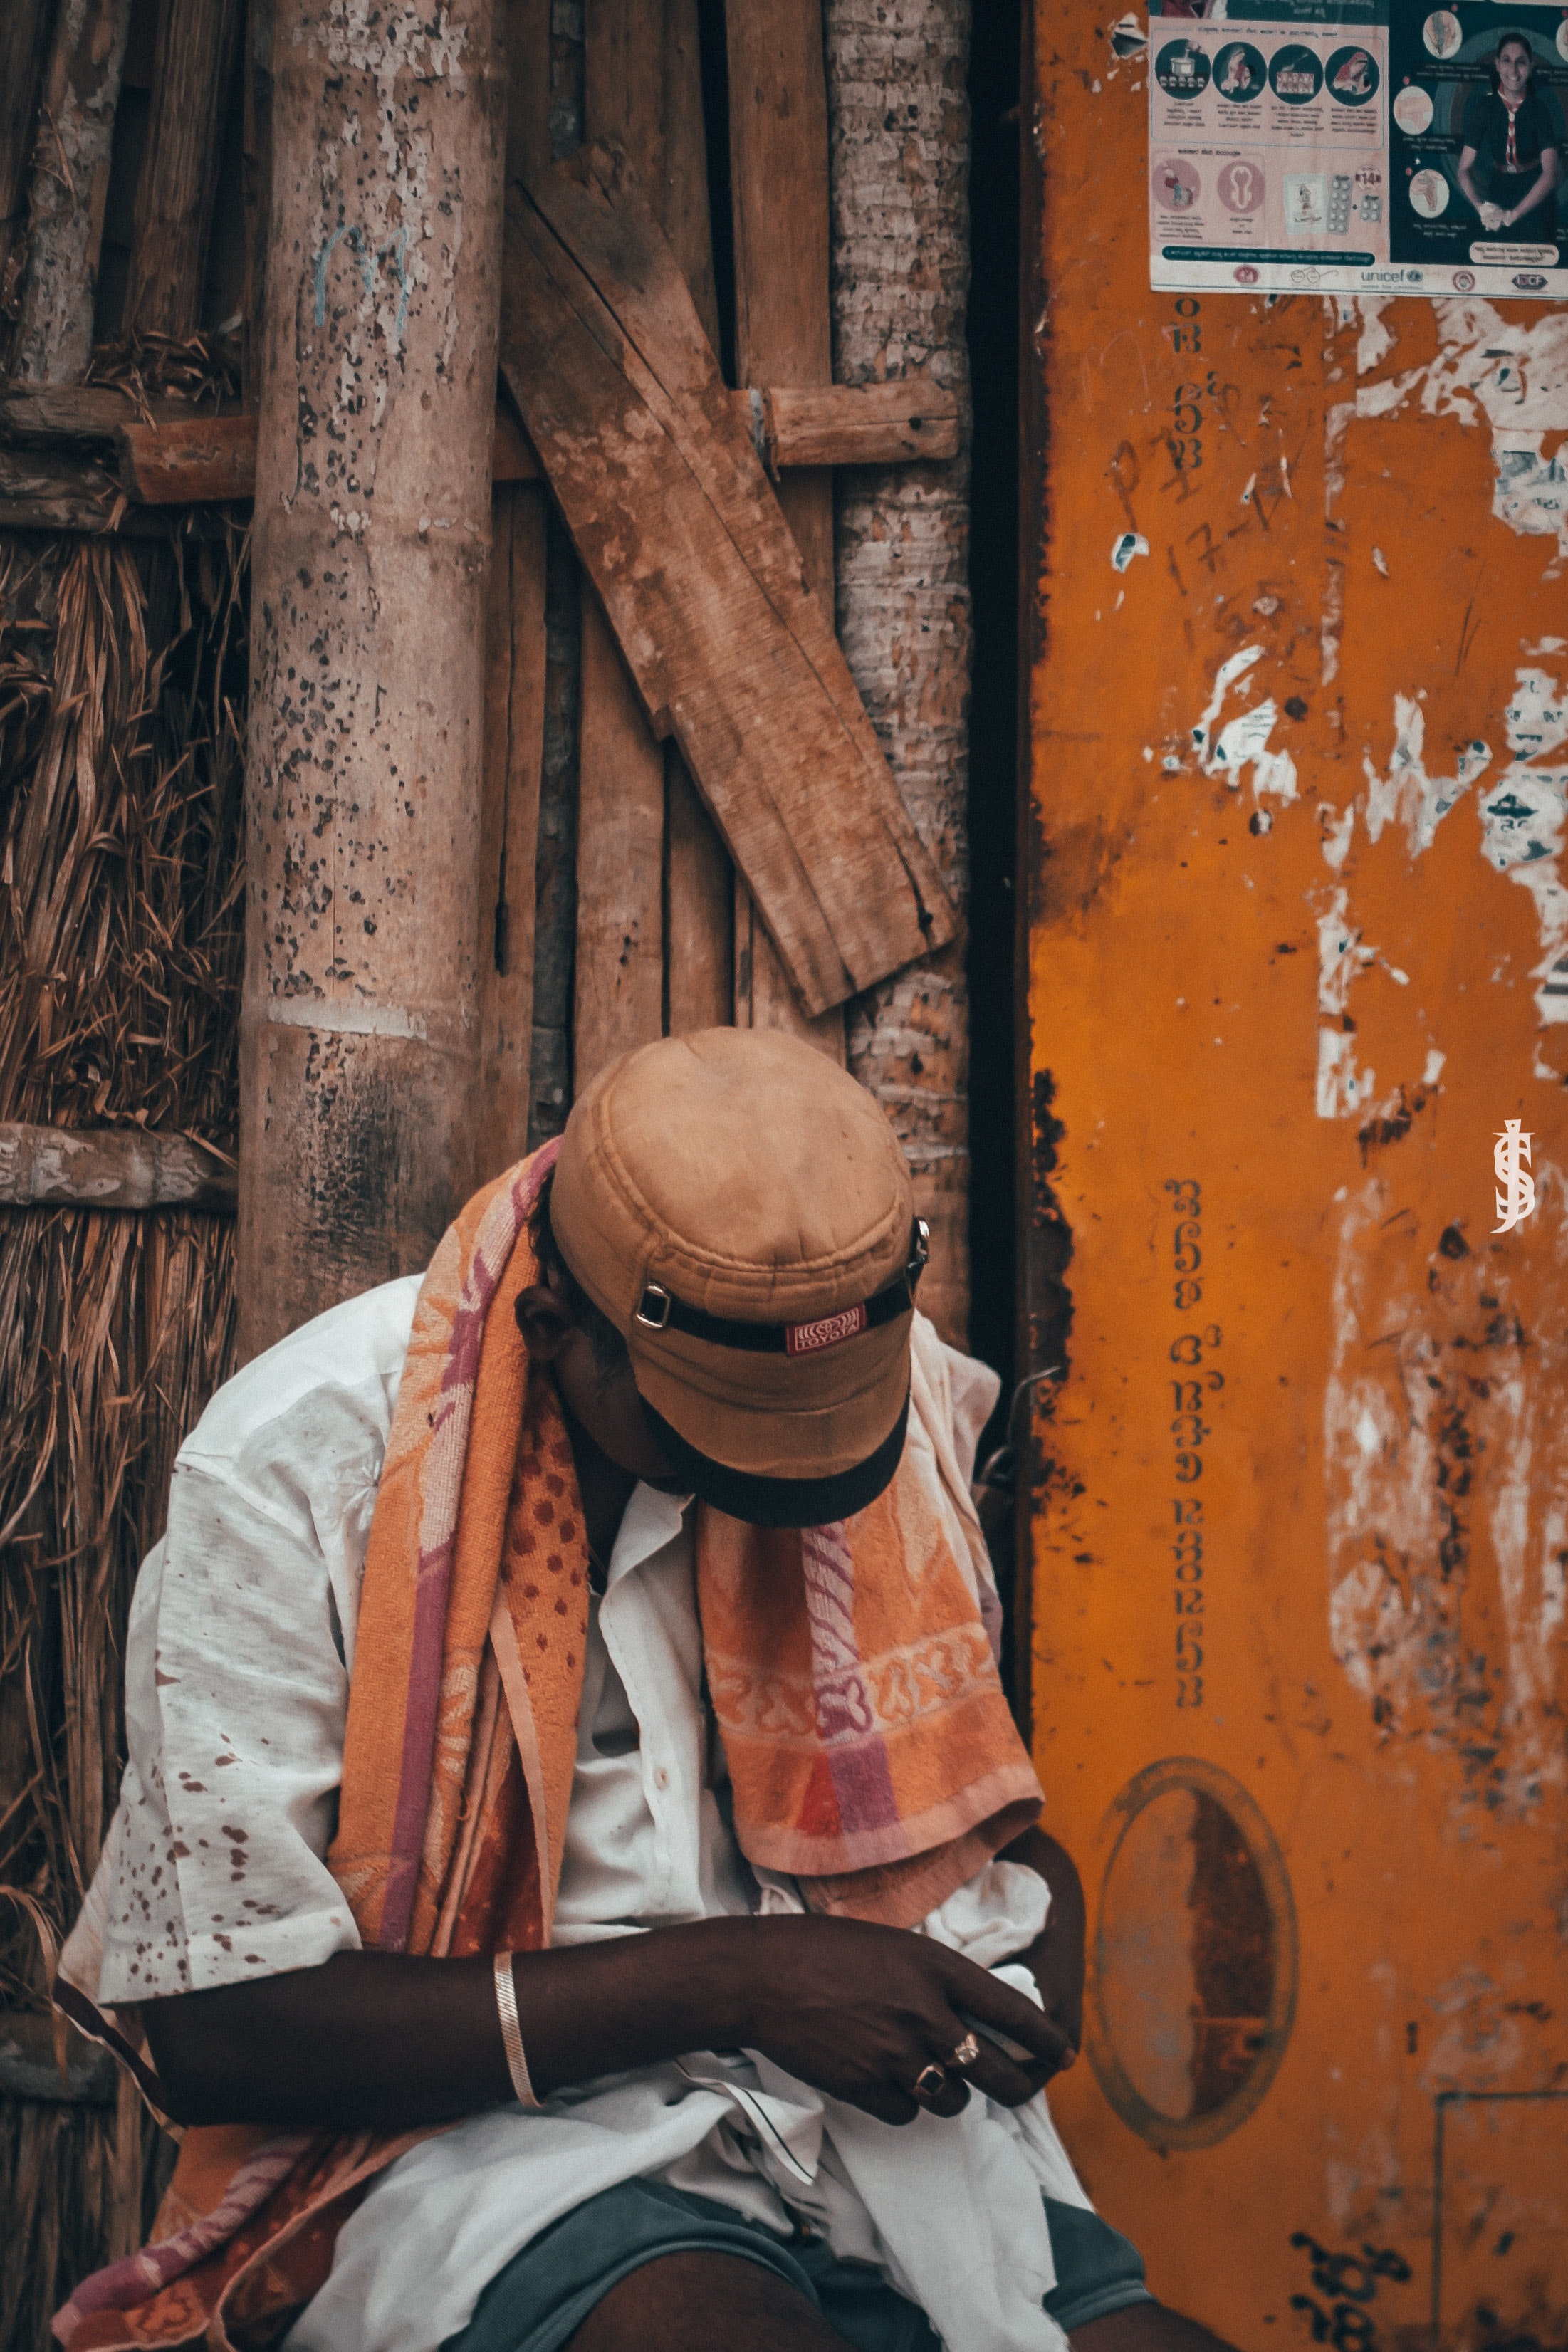
art, sitting